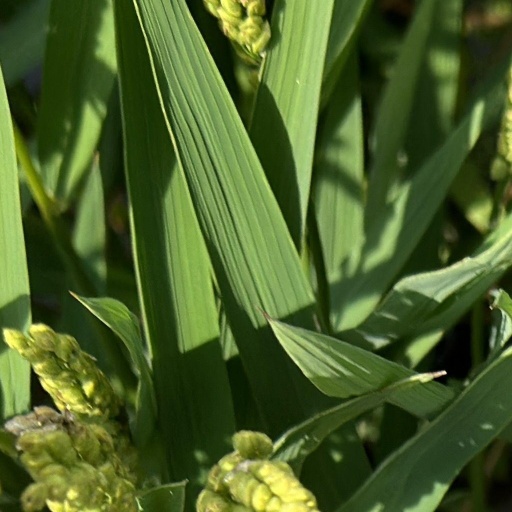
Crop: rice